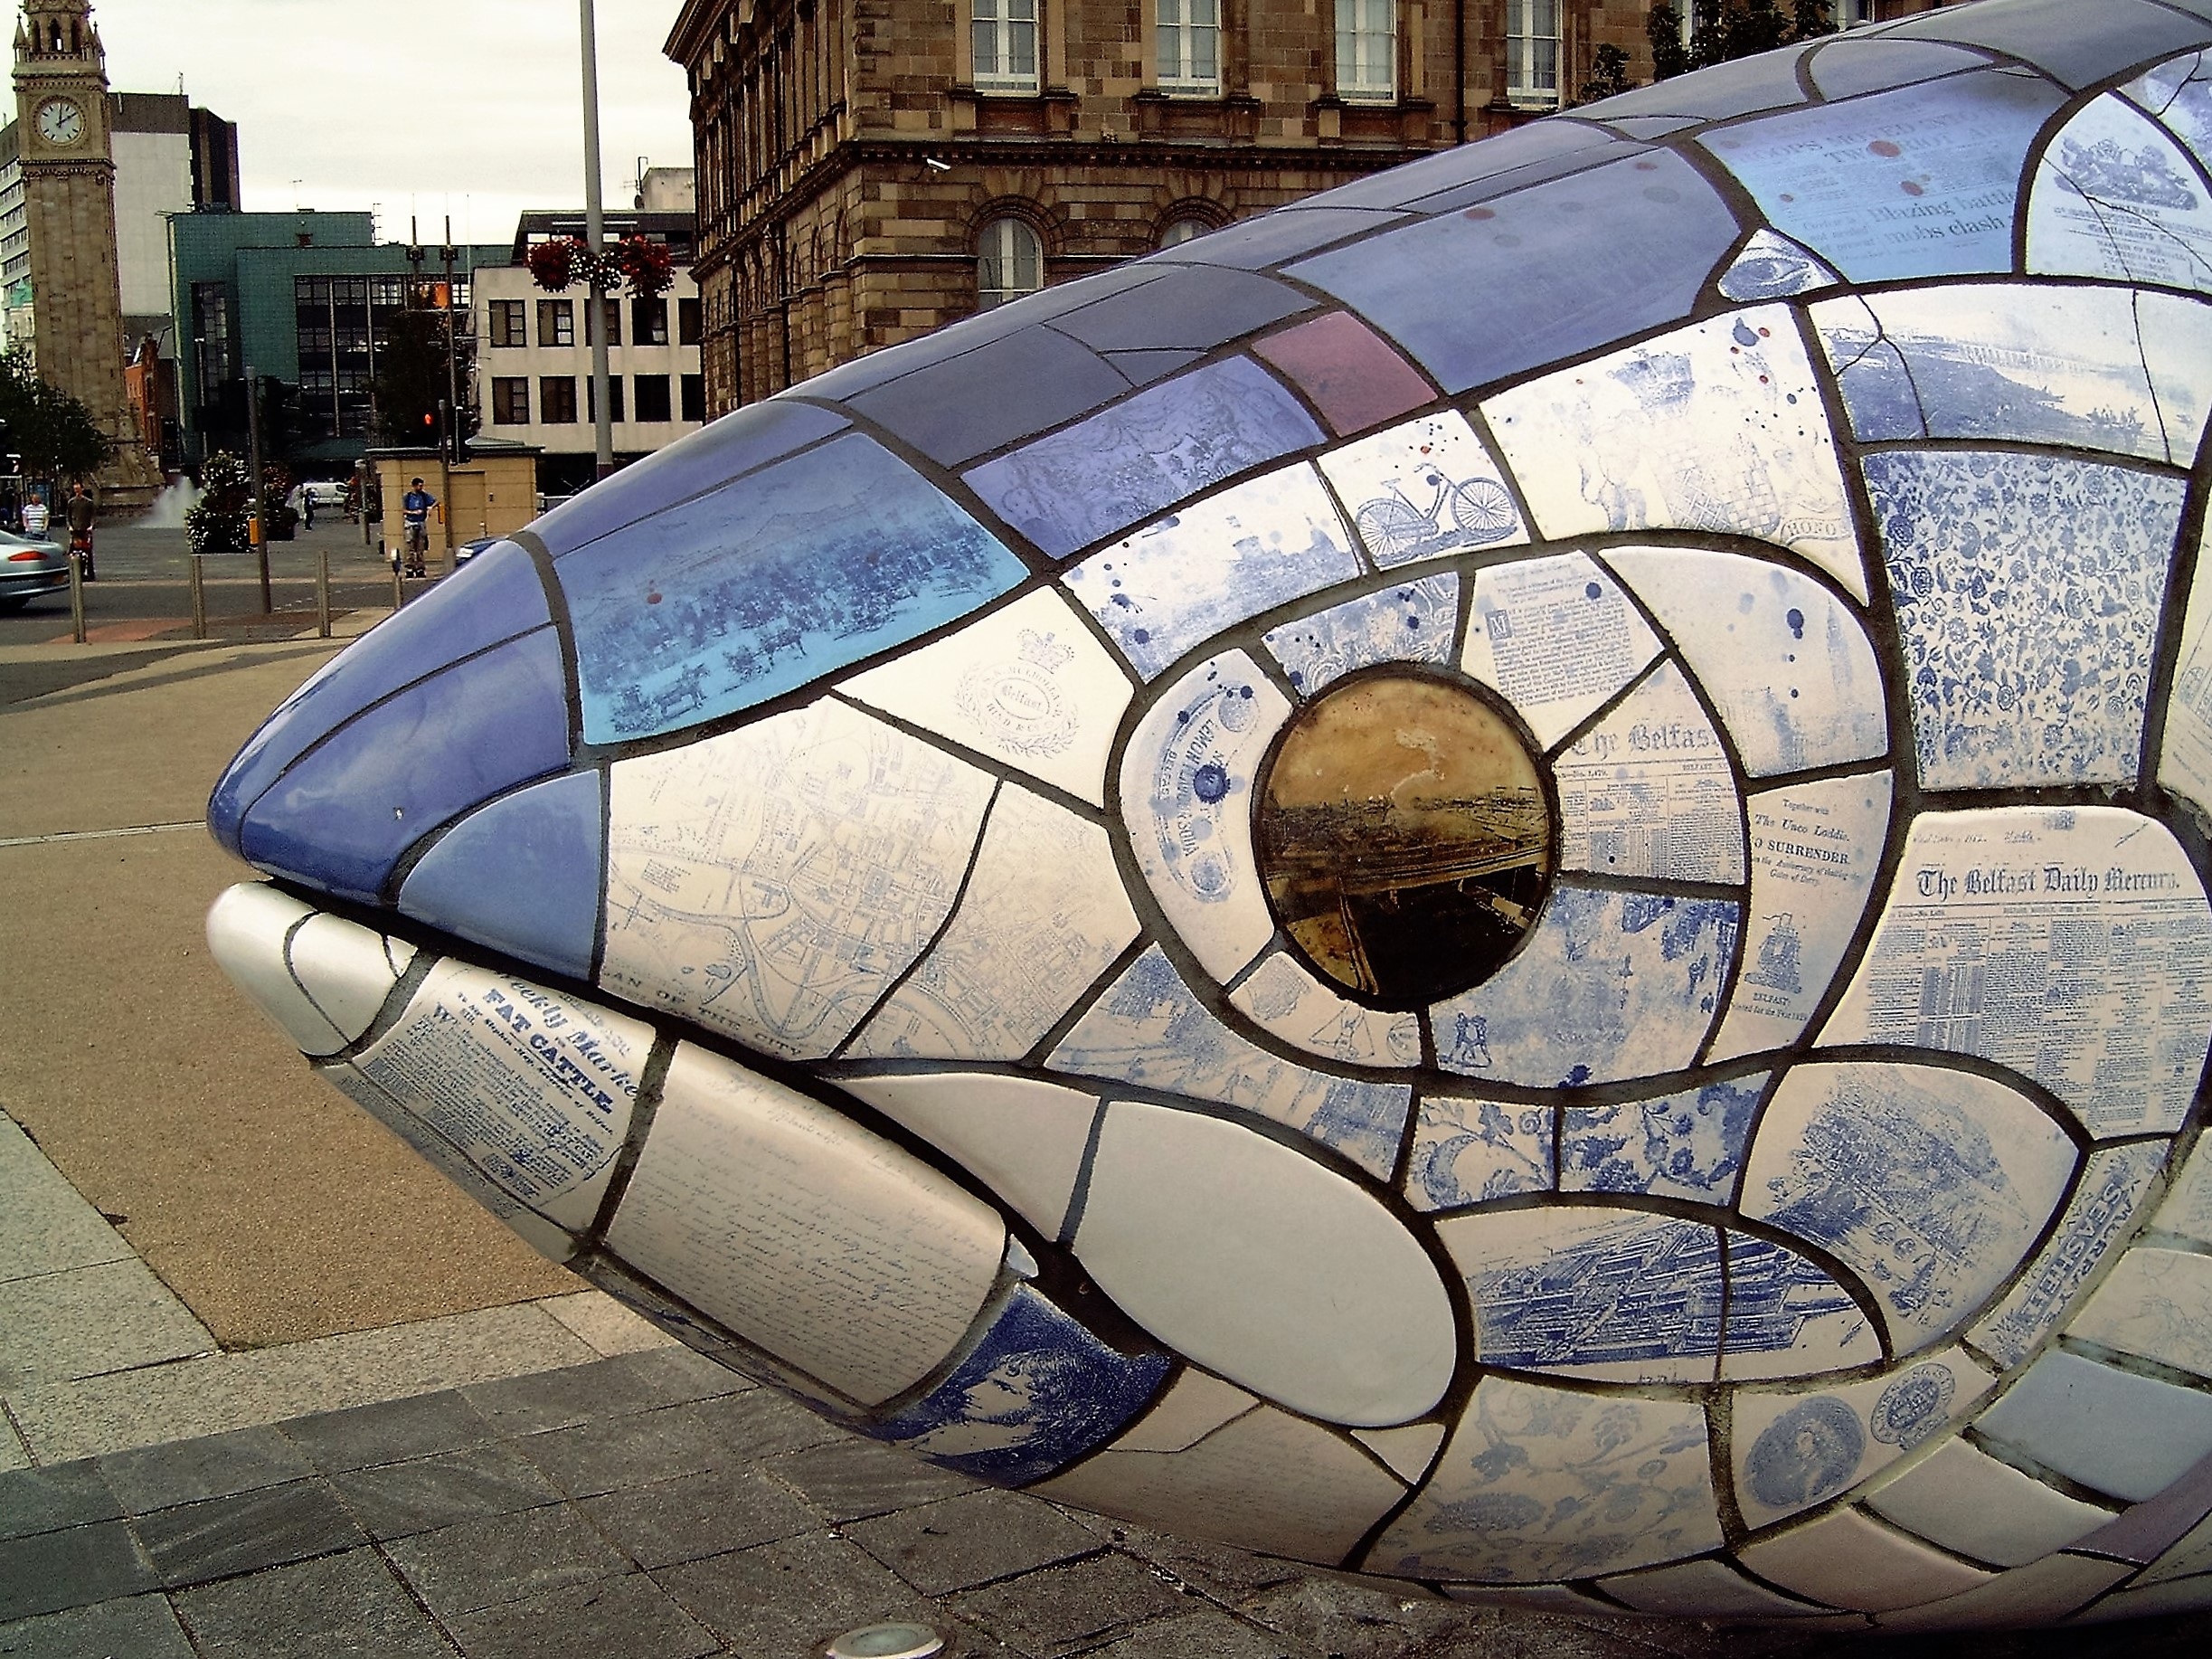
window, glass, fish, art, eye, symmetry, mosaic, belfast, ireland, work of art, urban area